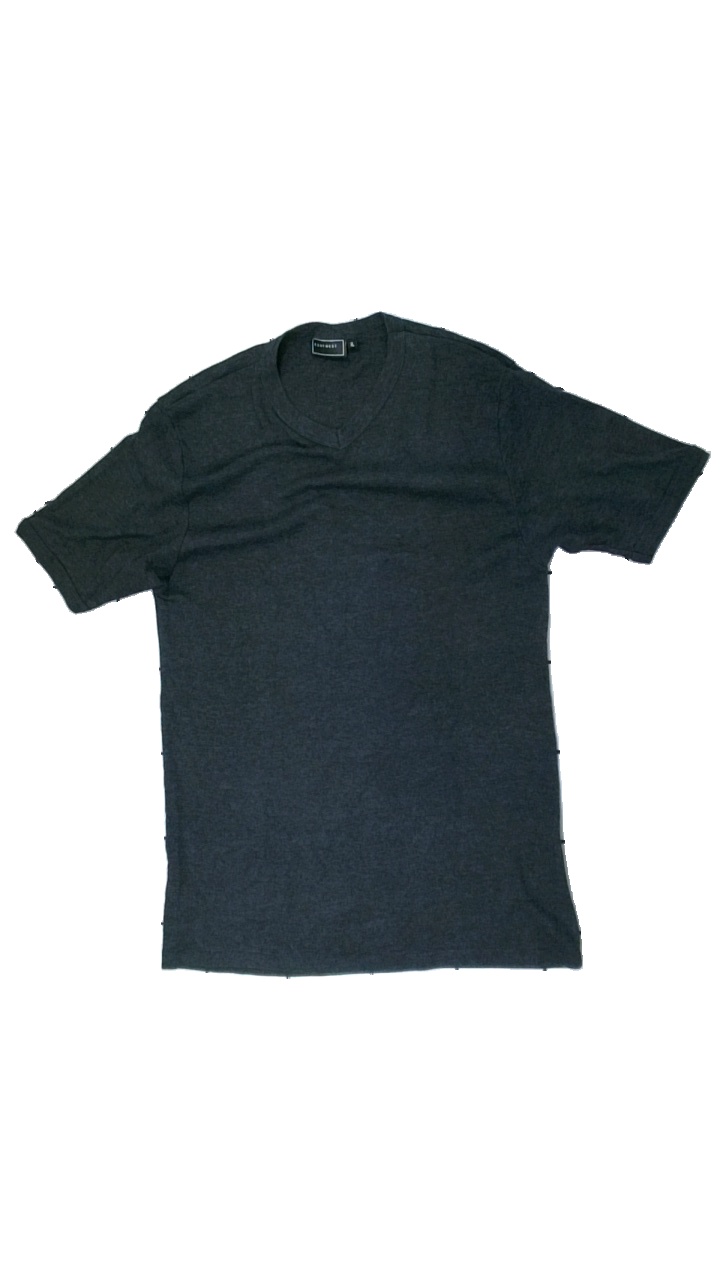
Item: T-shirt (Unisex)
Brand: East West
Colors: Grey
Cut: V-collar
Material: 70% cotton, 30% polyester
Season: All
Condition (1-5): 2
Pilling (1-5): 2
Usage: Export
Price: <50